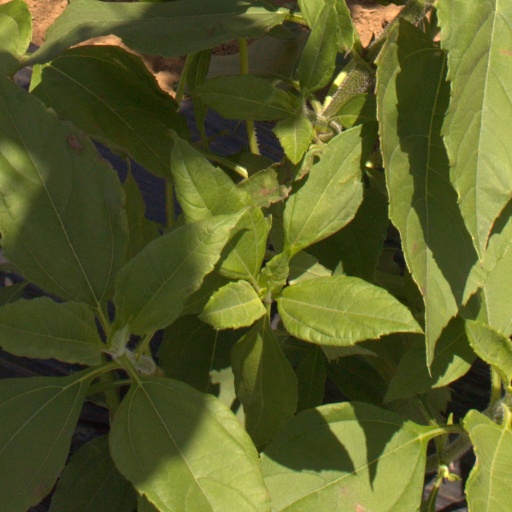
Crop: Jerusalem artichoke